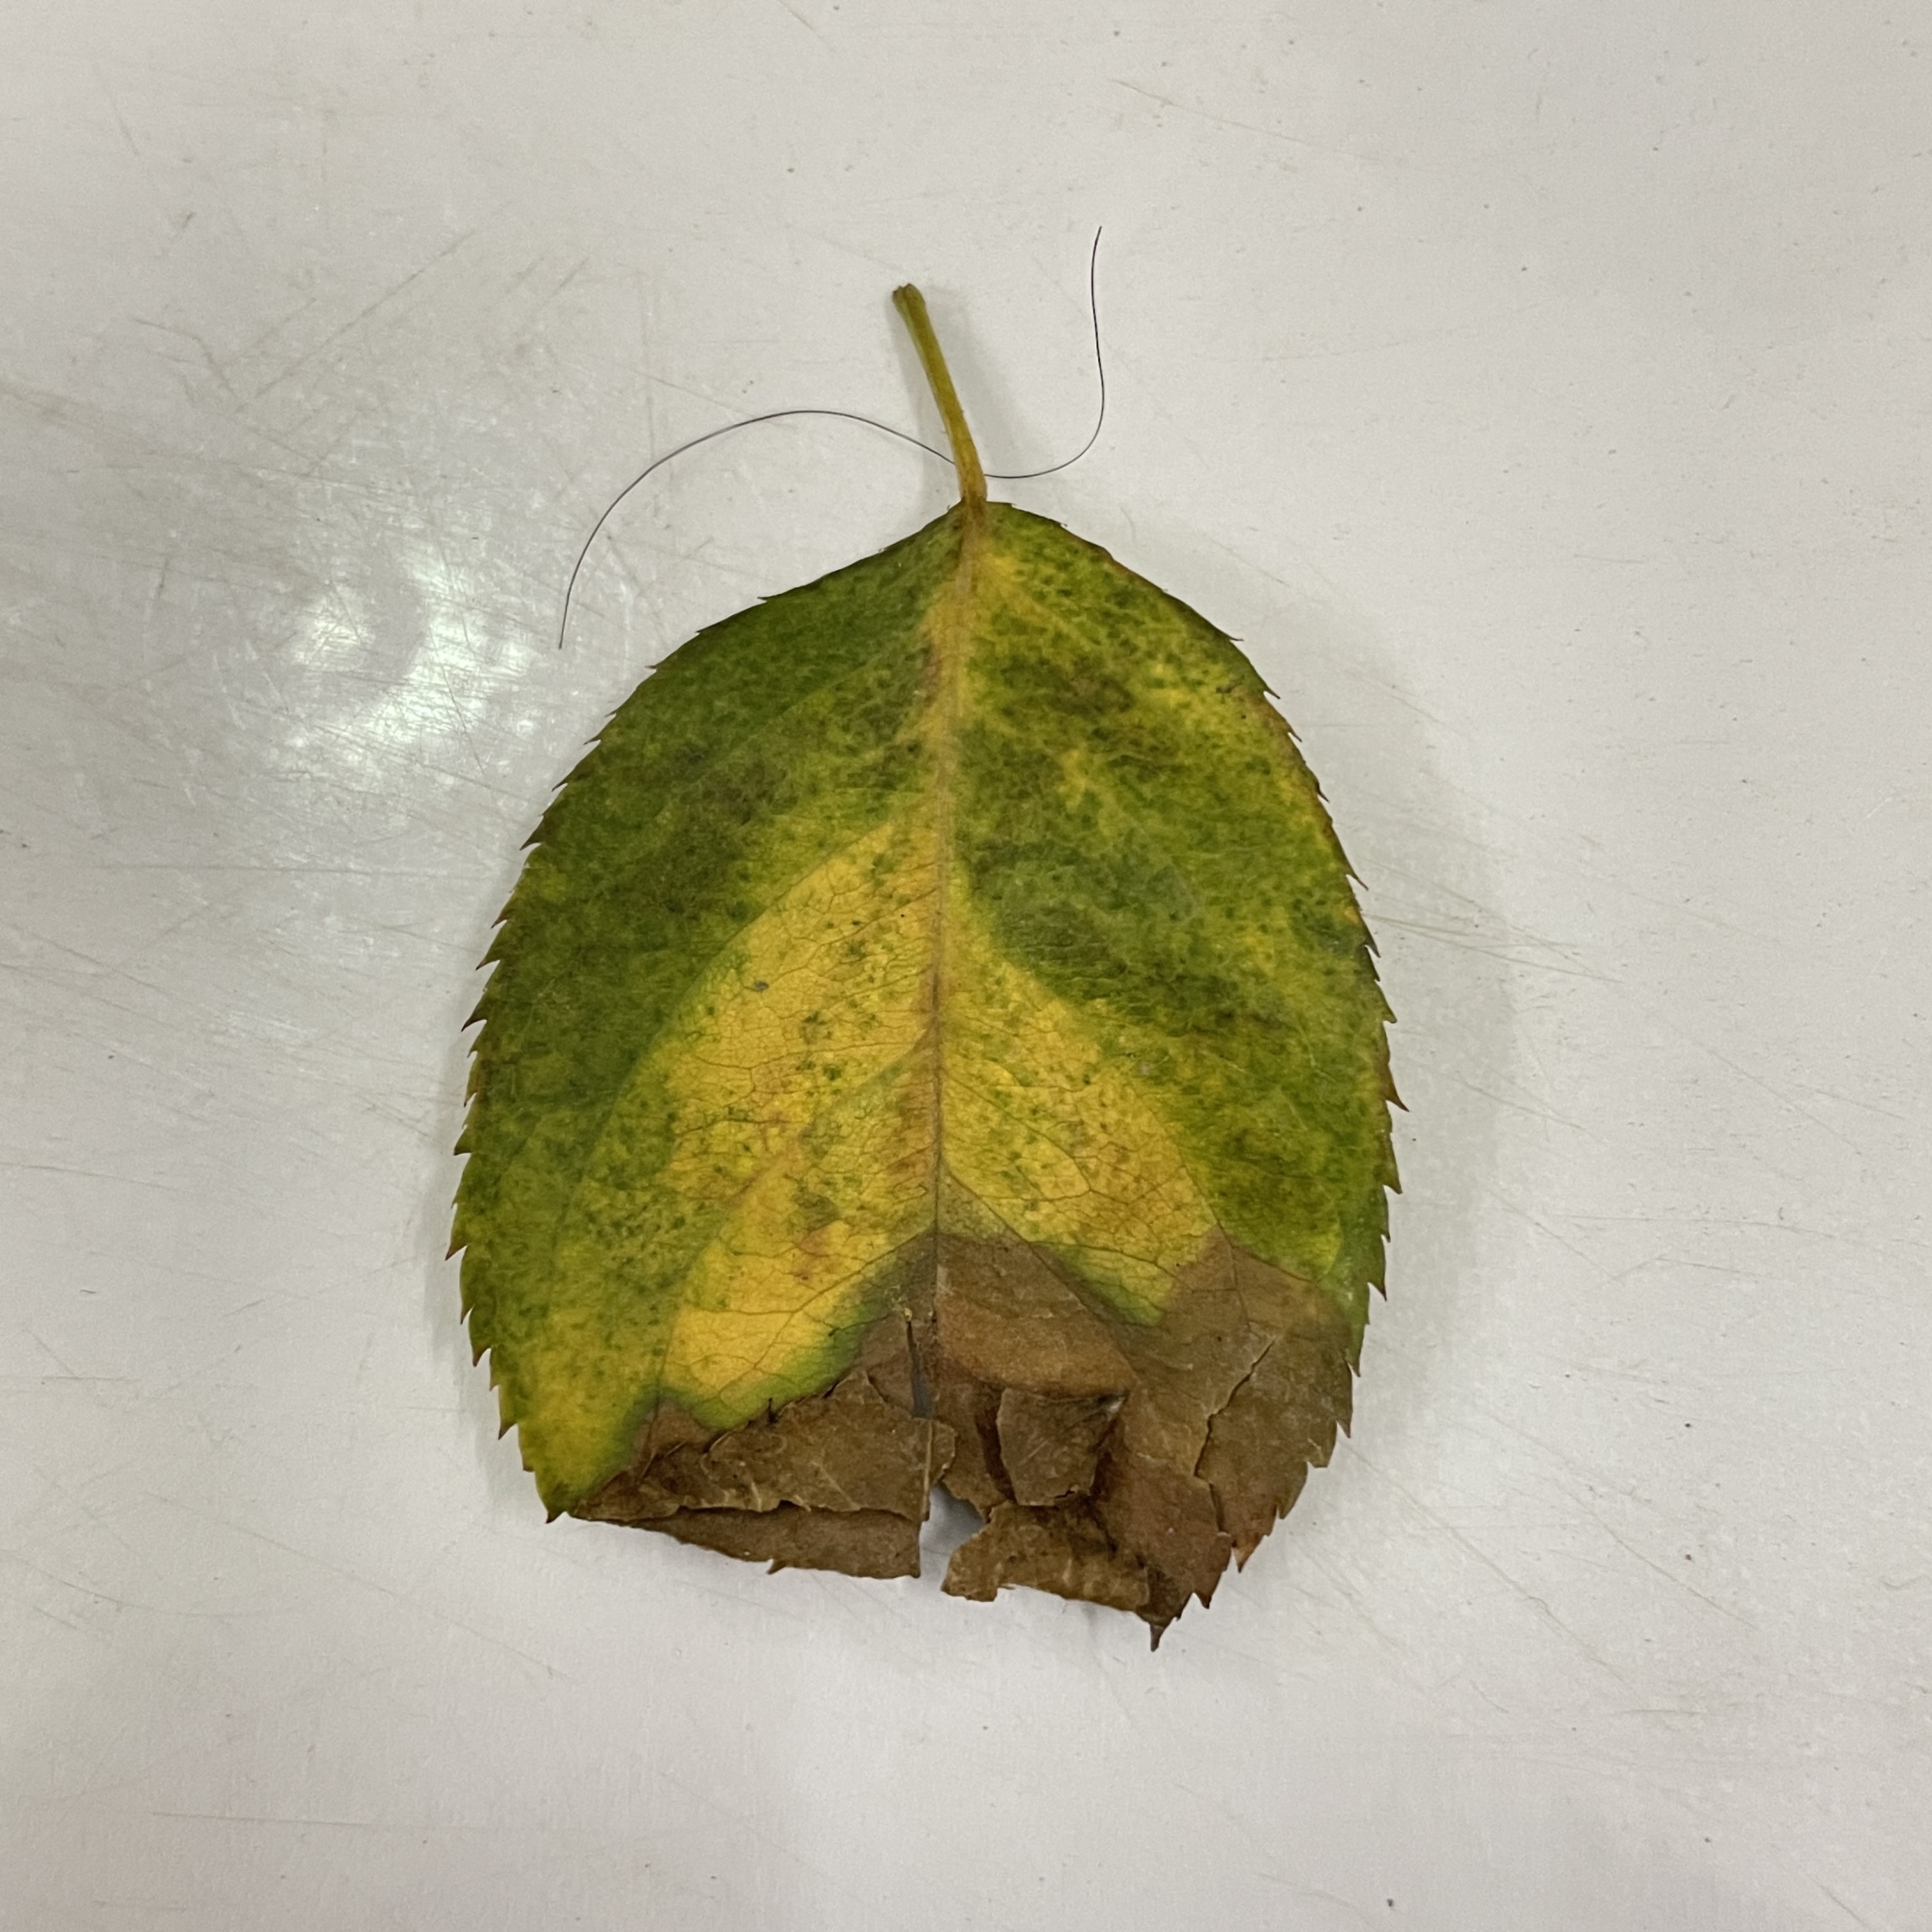
Label: Black Spot